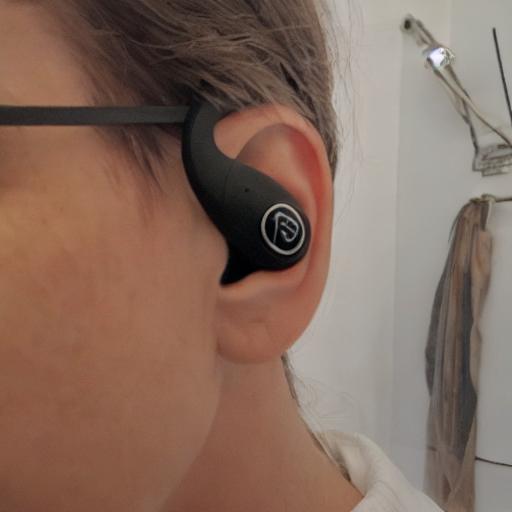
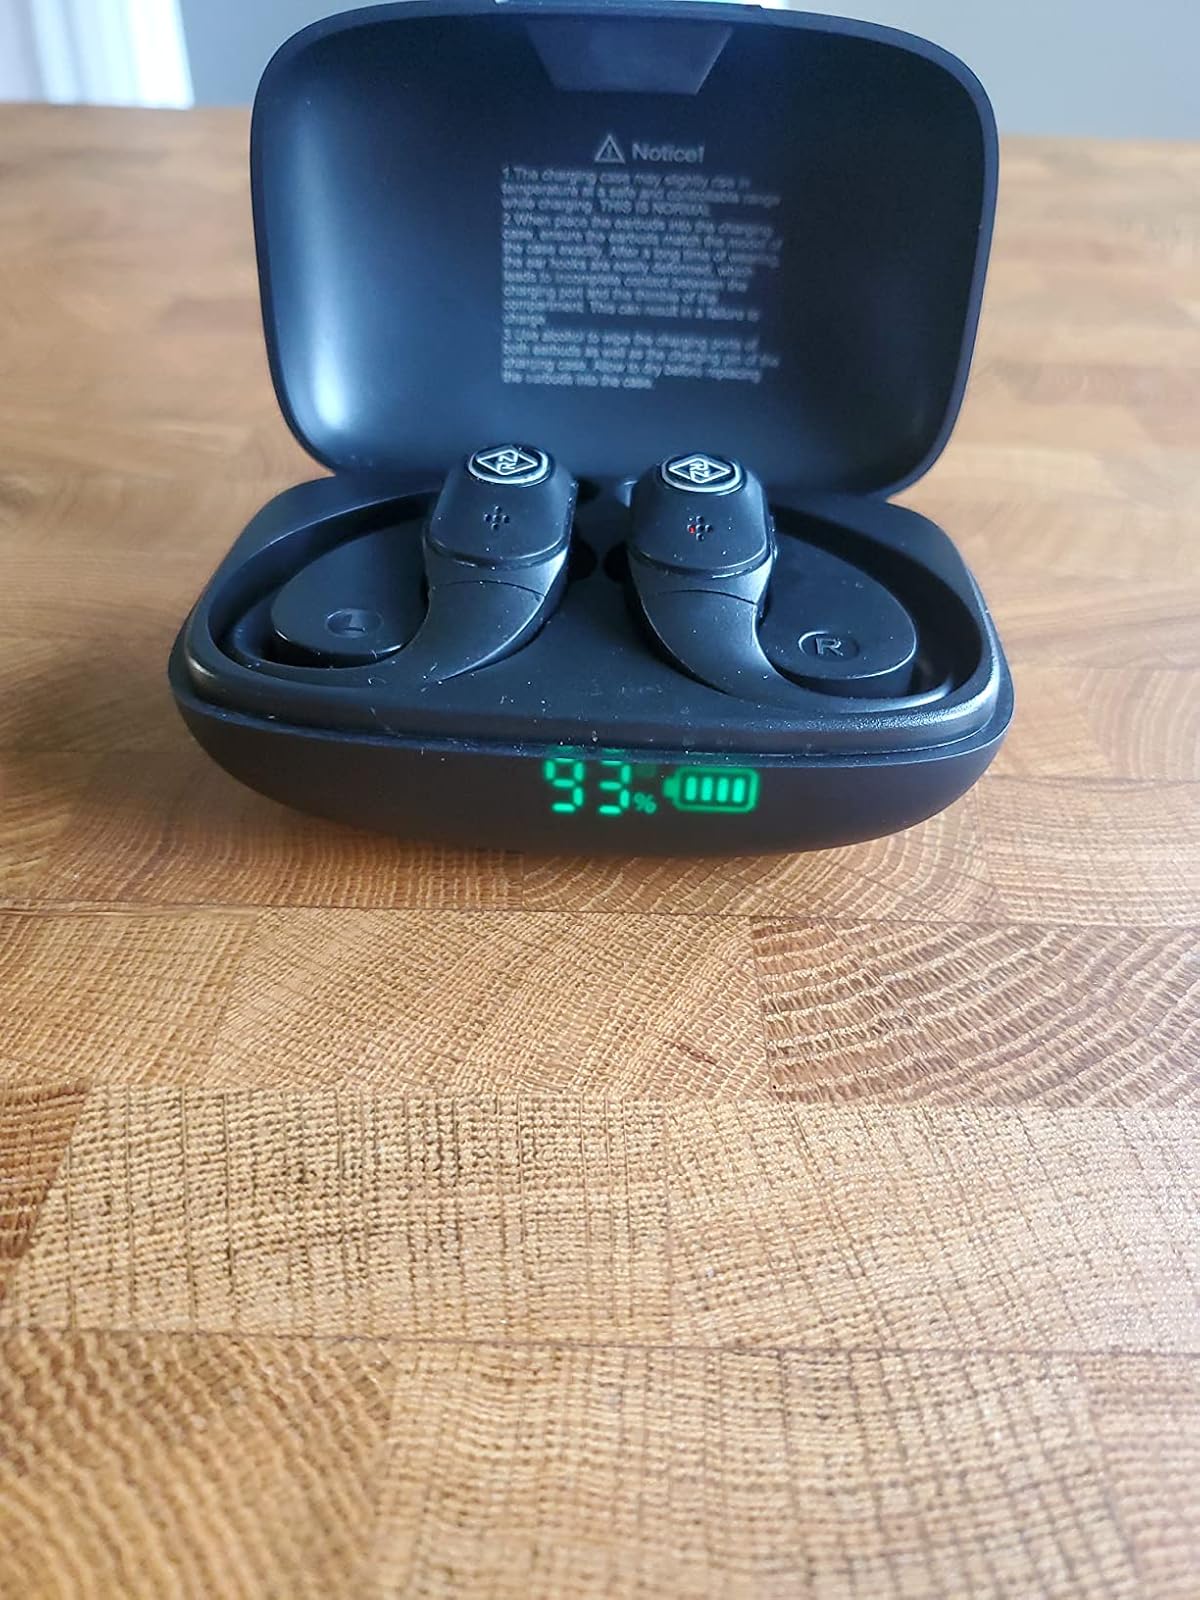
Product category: earbuds
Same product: no